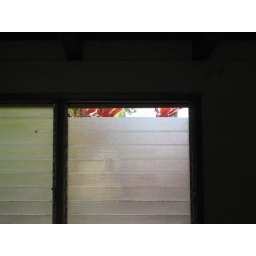
broken window #2 in living-main house